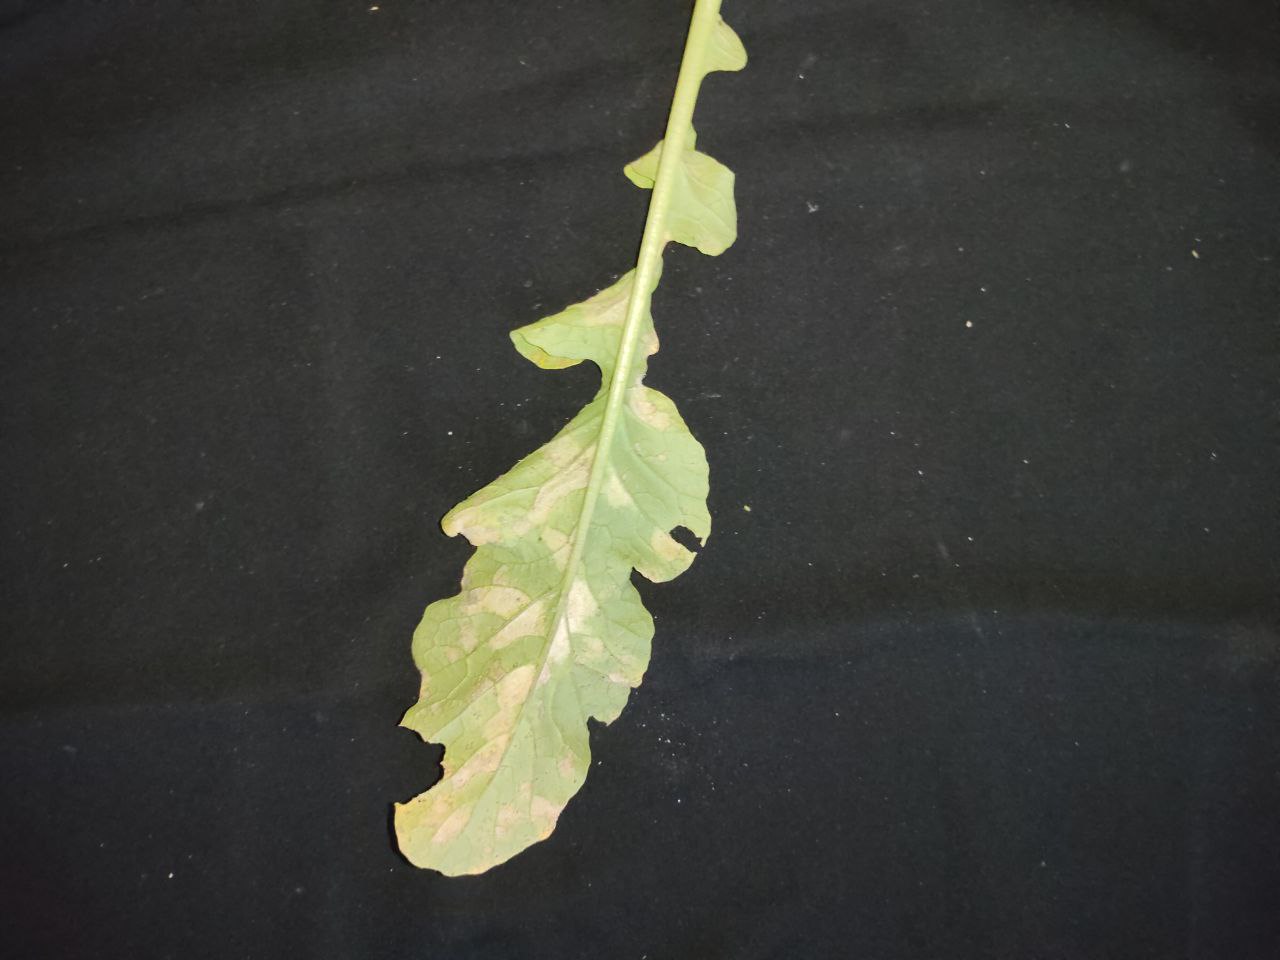
Label: Mosaic virus